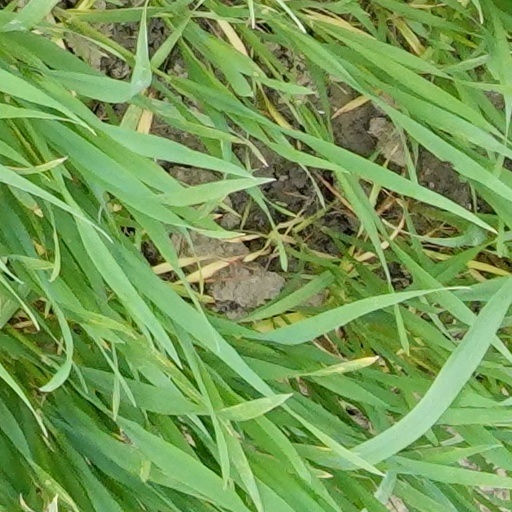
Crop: wheat